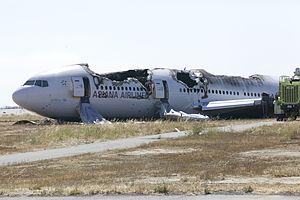
Le vol Asiana Airlines 214 était un vol de la compagnie aérienne sud-coréenne Asiana Airlines parti de l'aéroport international d'Incheon, qui s'est écrasé lors de son atterrissage à l'aéroport international de San Francisco le 6 juillet 2013. Il s'agit du premier accident mortel impliquant un Boeing 777.